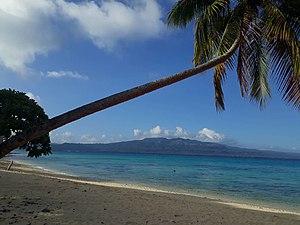
Pélé est une île du Vanuatu située au nord de l'île d'Efate qui fait partie du province de Shefa.
Le Vanuatu, en forme longue la république de Vanuatu, est un État situé en mer de Corail et faisant partie de la Mélanésie. L'archipel est composé de 83 îles pour la plupart d'origine volcanique, à 539 kilomètres au nord-nord-est de la Nouvelle-Calédonie.